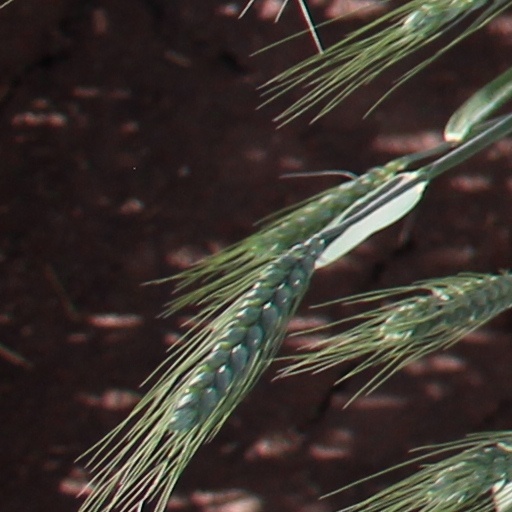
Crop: wheat